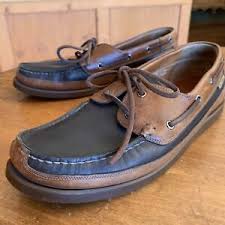
Label: Boat